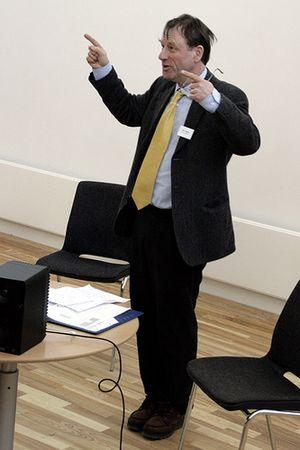
Tim Ingold est un anthropologue britannique né le 1ᵉʳ novembre 1948. Il est notamment l'auteur de plusieurs ouvrages dont trois sont à ce jour traduits en français.